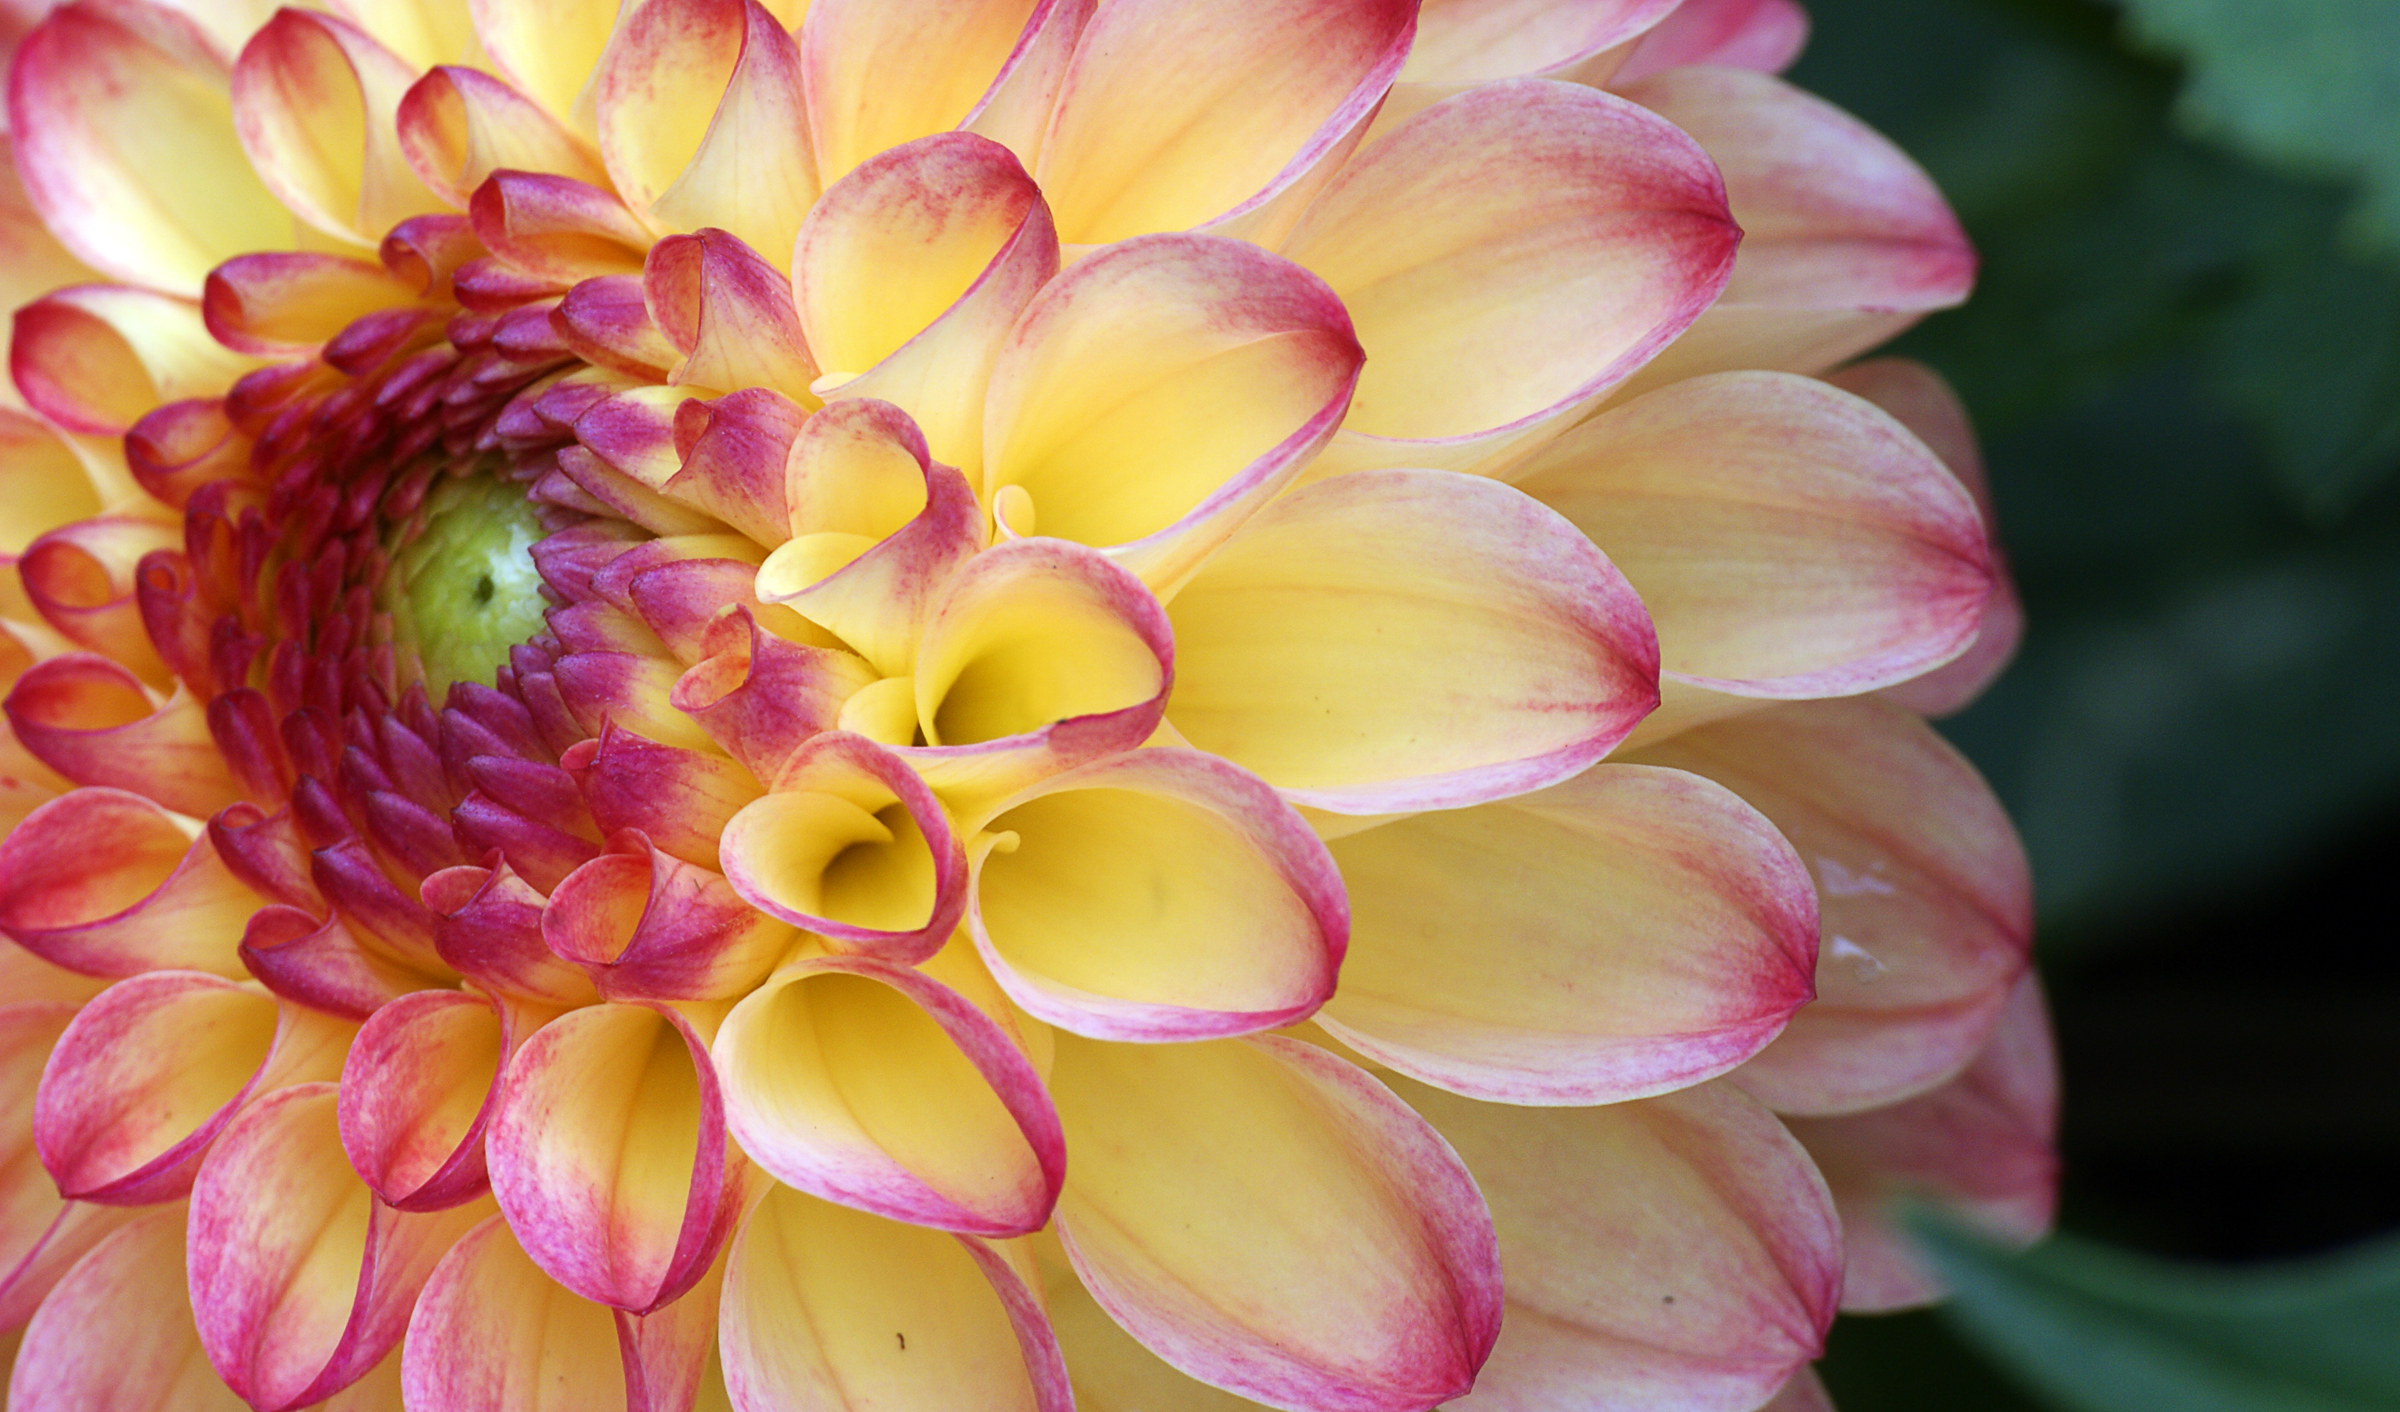
blossom, plant, flower, petal, botany, yellow, pink, flora, flowers, close up, dahlia, sonydslra300, dahlias, macro photography, flowering plant, daisy family, grayvallollipop, annual plant, plant stem, land plant